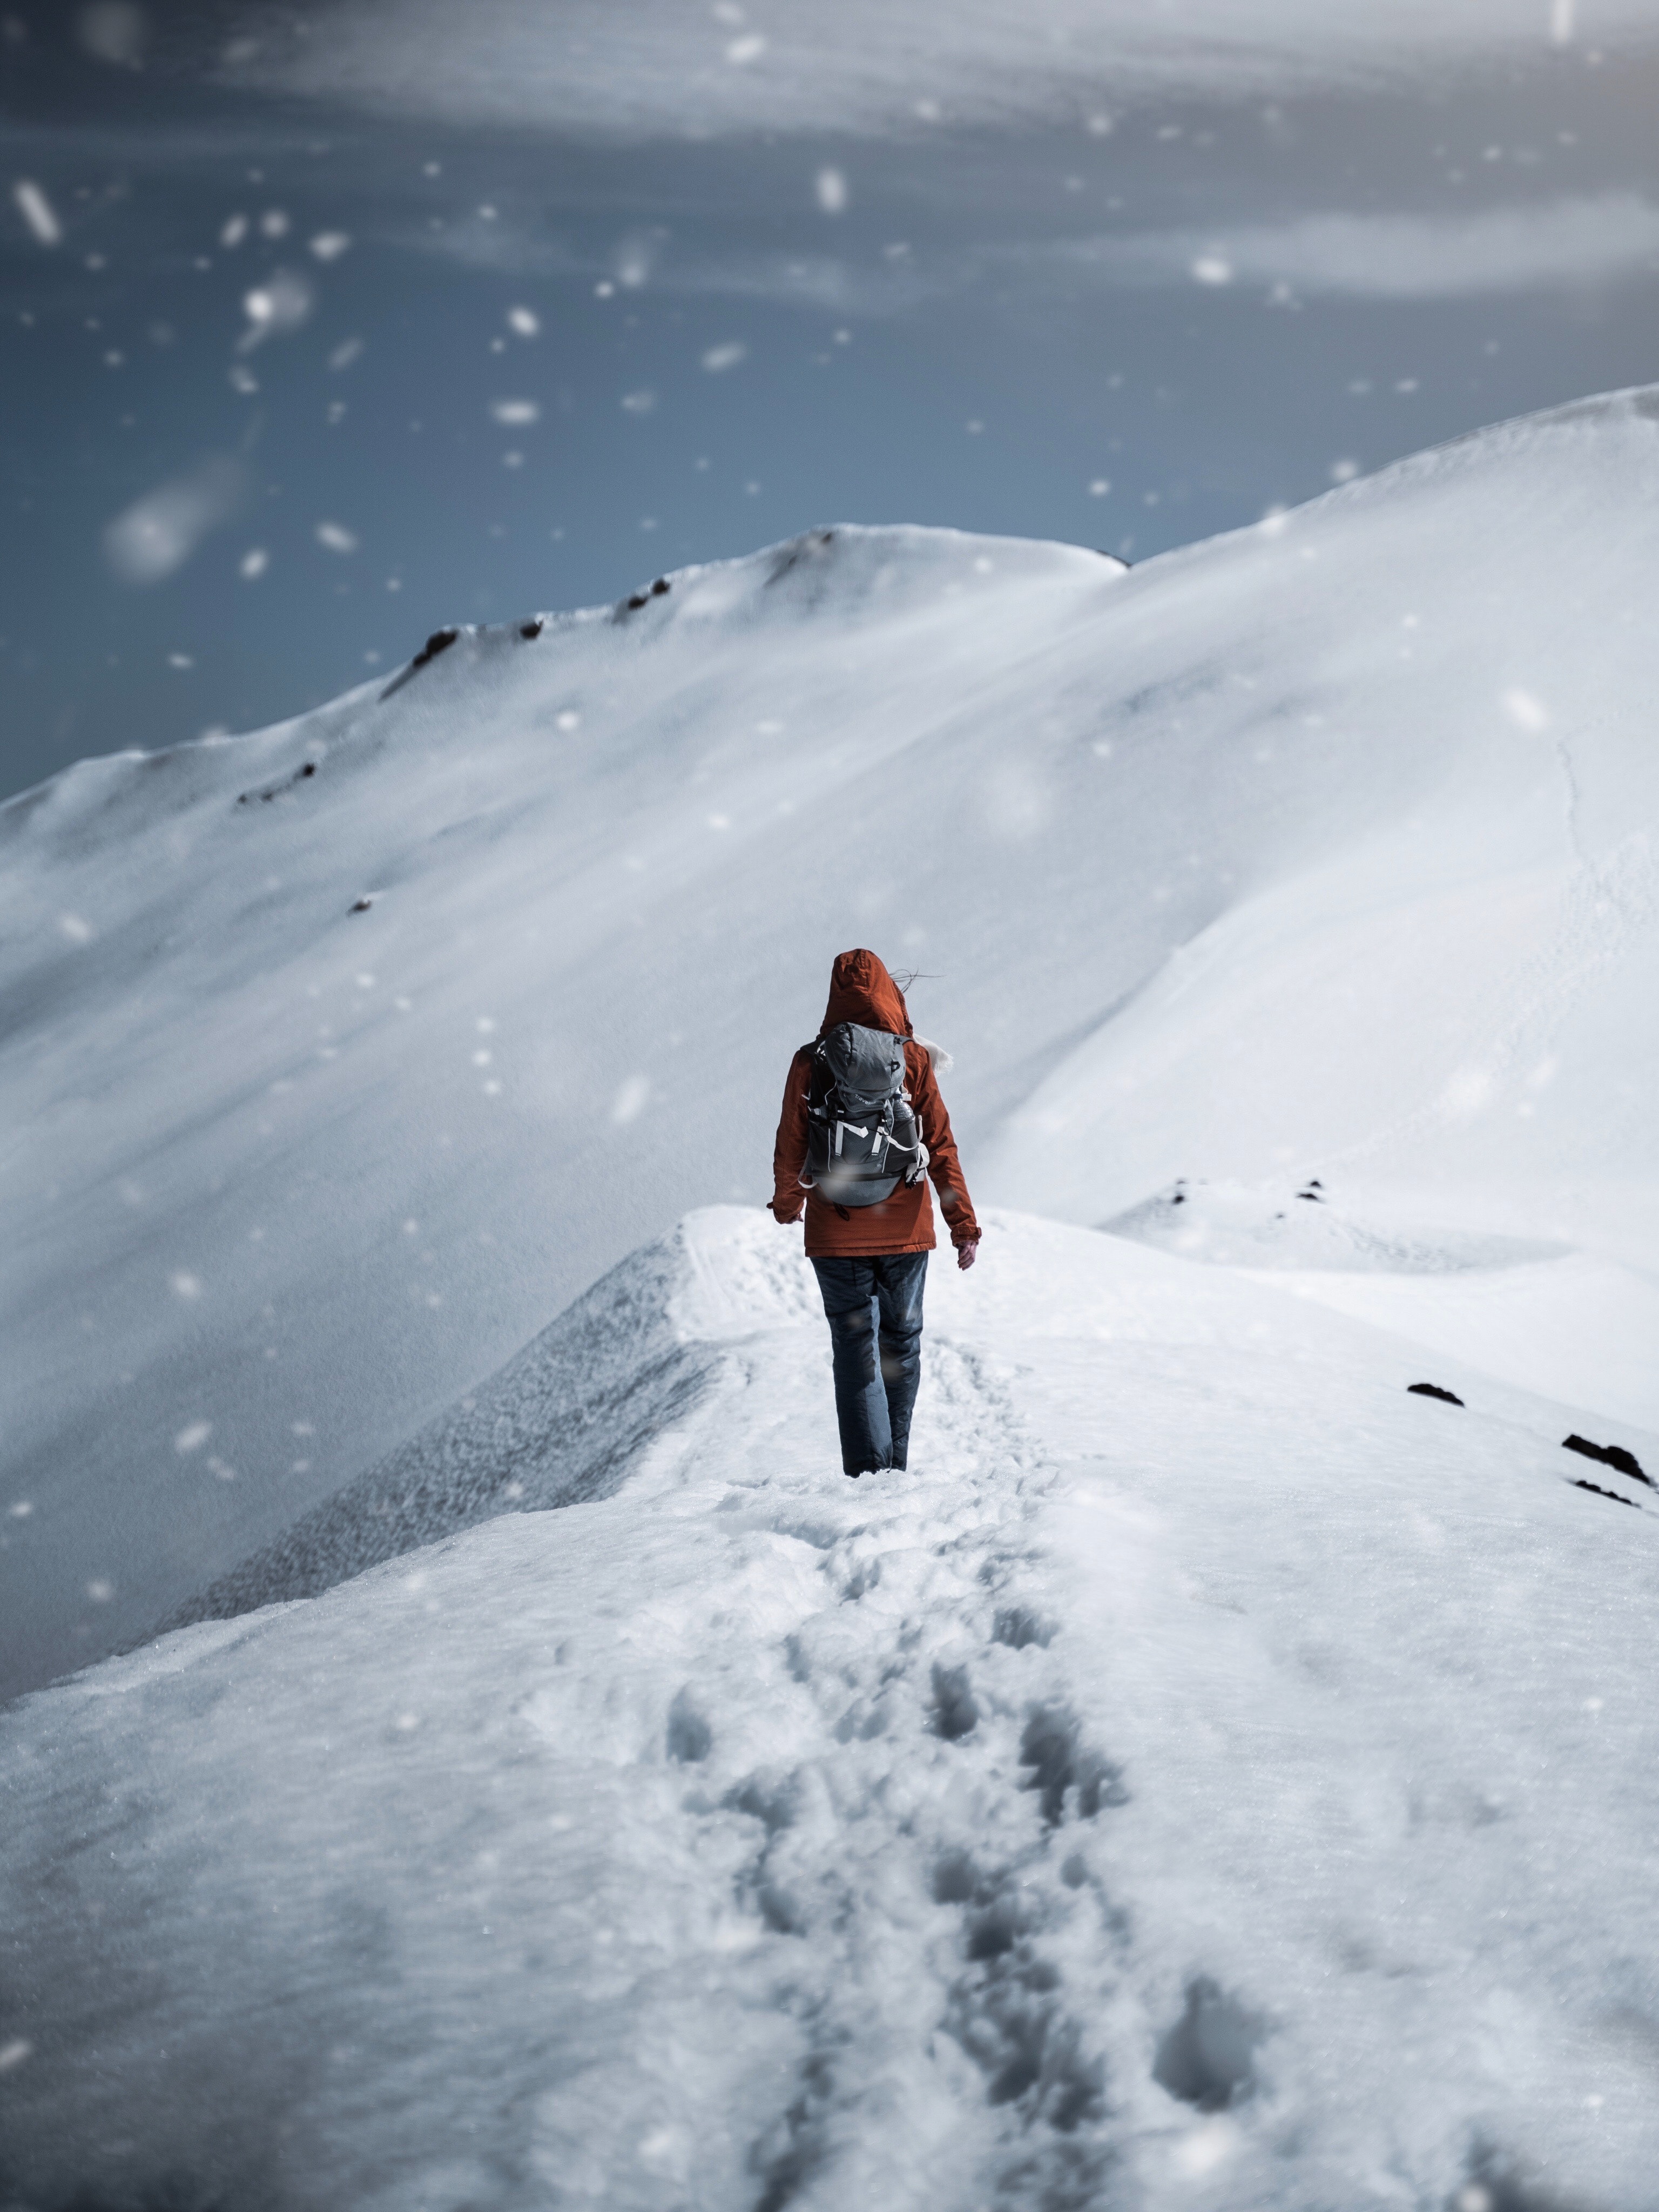
snow, geological phenomenon, mountaineering, winter, sky, mountaineer, adventure, mountain, freezing, recreation, ice cap, glacial landform, ice, cloud, arctic, blizzard, fun, summit, ridge, glacier, ski touring, slope, hiking, winter storm, snowshoe, ski mountaineering, mountain range, hill, terrain, massif